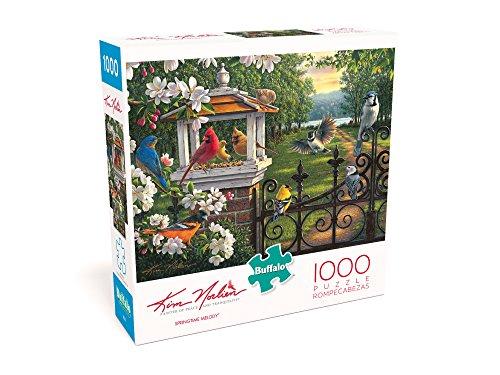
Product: Buffalo Games - Kim Norlien - Springtime Melody - 1000 Piece Jigsaw Puzzle
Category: Toys & Games | Puzzles | Jigsaw Puzzles
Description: Great Condition.
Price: $14.99
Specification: ProductDimensions:26.8x0.1x19.8inches|ItemWeight:3.52ounces|ShippingWeight:1.31pounds(Viewshippingratesandpolicies)|ASIN:B07BV1495K|Itemmodelnumber:11617|Manufacturerrecommendedage:14months-8years